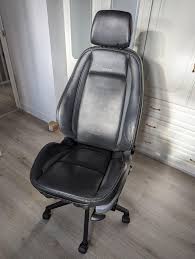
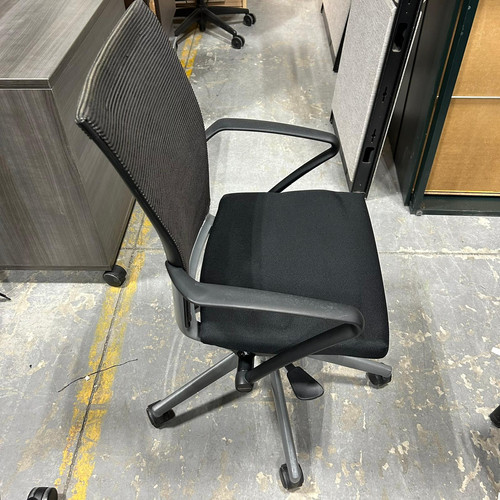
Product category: items_chair
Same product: no